WKDN (AM)

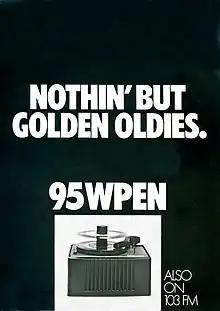
FIrst ad campaign for the oldies format.

At the end of 1974, WPEN was sold to Greater Media, along with co-owned WPEN-FM (now known as WMGK). When the deal closed in January 1975, Greater Media immediately took the stations off the air for some badly needed engineering upgrades. In the spring, WPEN returned to the air as "95PEN" with an oldies format under program director Julian Breen and later, Peter Mokover. Mike St. John made his Philly debut at this time along with Geoff Fox, Paul Cassidy, Loren Owens, Mike Landry, Rick Harris and Bobby "Dashboard" Dark.